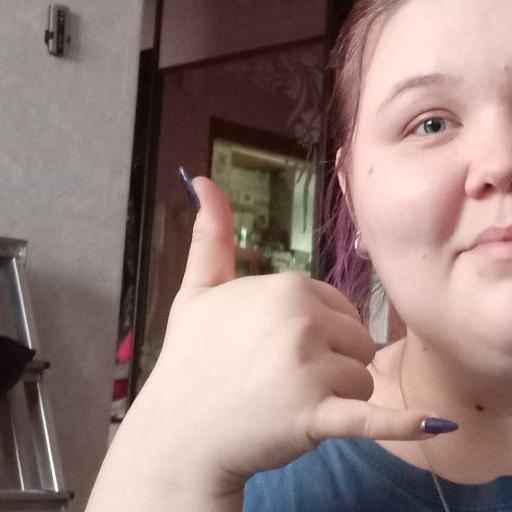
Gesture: call